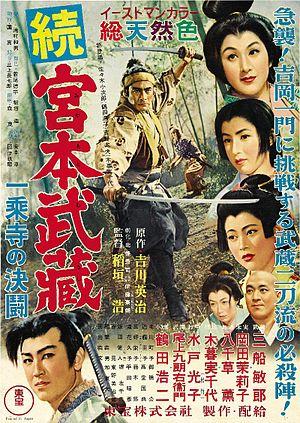
Hiroshi Inagaki, né le 30 décembre 1905 à Tokyo et mort le 21 mai 1980 dans la même ville, est un réalisateur et scénariste japonais.